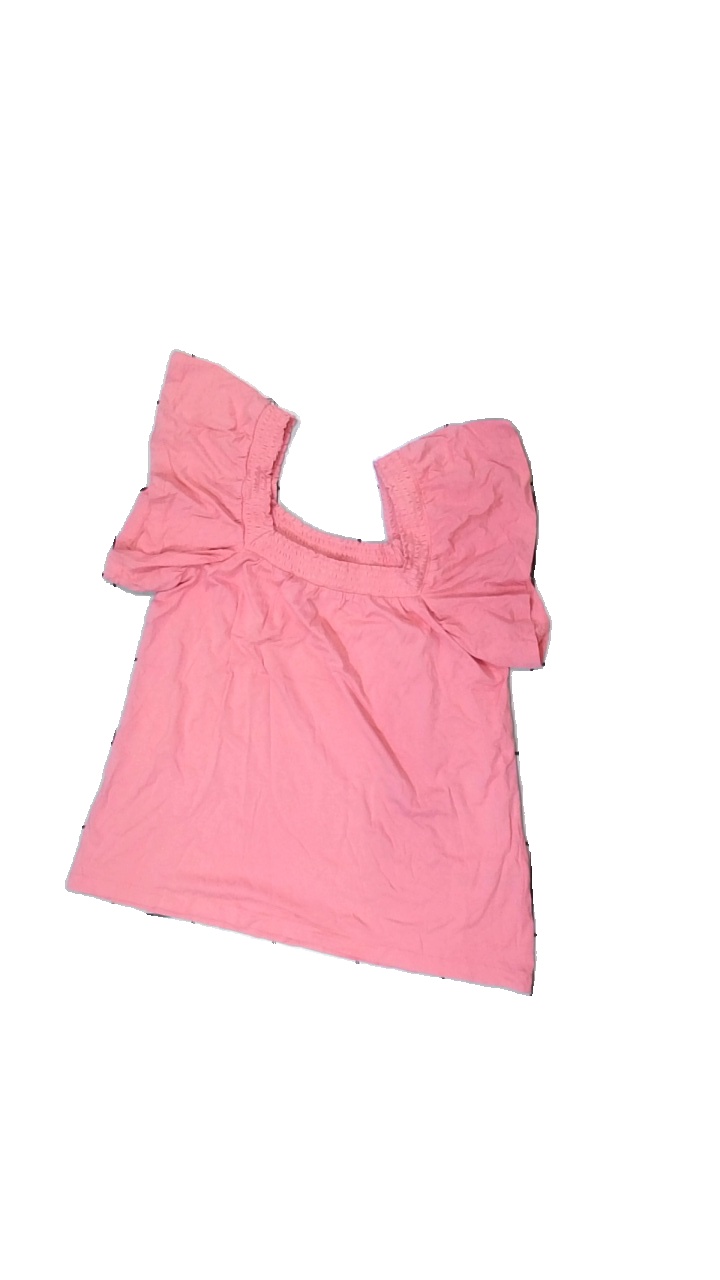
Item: T-shirt (Ladies)
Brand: Esprit
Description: rosa t-shirt med puffärmar
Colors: Pink
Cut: Regular
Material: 100% cotton
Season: All
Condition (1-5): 5
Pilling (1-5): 5
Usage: Reuse
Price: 50-100